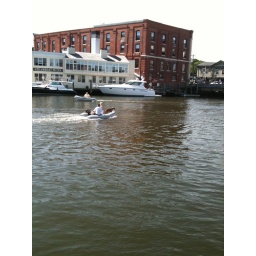
dog riding in a boat